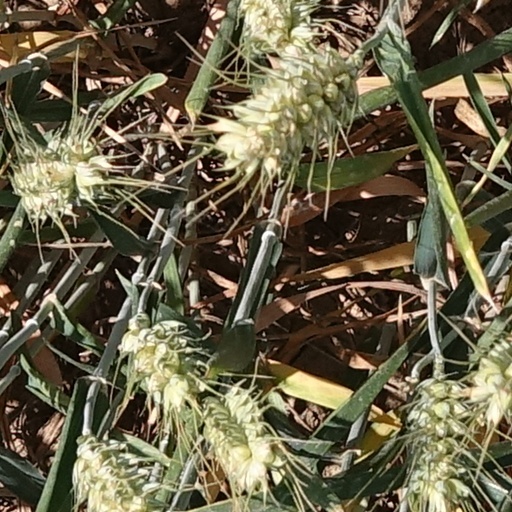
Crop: wheat